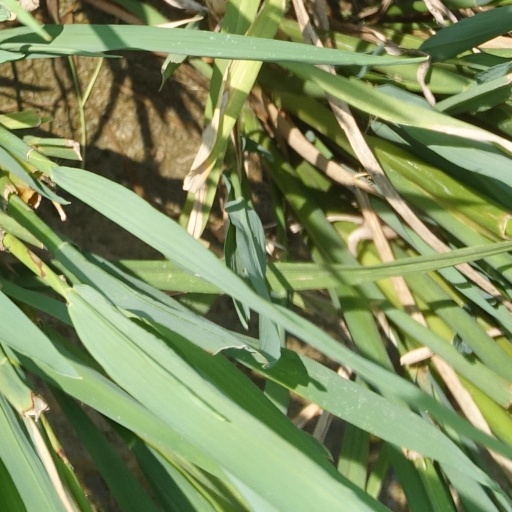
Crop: rice